Kinwun Mingyi U Kaung

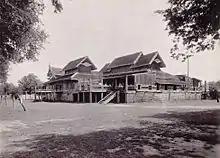
U Kaung's residence at Fort Dufferin (former Mandalay Palace) in 1903.

After the Second Anglo-Burmese War in 1853, he joined the court service of King Mindon (who had deposed his half brother, King Pagan), who renamed him (lit. "good", considered more favorable than his birth name Chin) and appointed him the Clerk of the Royal Treasury and received Ywathitgyi village as his appanage. In 1857, he was promoted to high clerk of Hluttaw (လွှတ်တော် စာရေးကြီးအရာ). In 1860, he was appointed as the Count of . In 1871, he was appointed minister of third rank at the Hluttaw, the national governing body and was responsible for the country's police and customs stations, where he earned his moniker (lit. 'minister of the patrol stations').